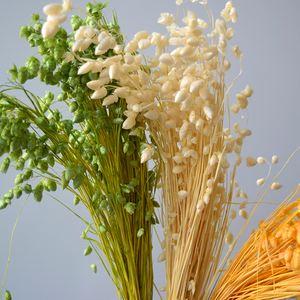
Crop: apple
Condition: healthy